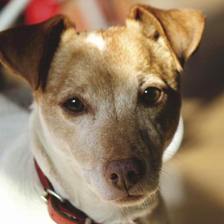
Label: animals